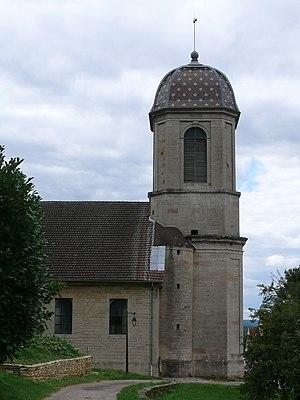
Eglise de Chariez (Haute-Saône), datant des années 1780. Monument historique
L'église de Chariez est l'église paroissiale de ce village, dans le département de la Haute-Saône.
Cet article recense les monuments historiques de la Haute-Saône, en France, pour la partie sud-ouest du département.